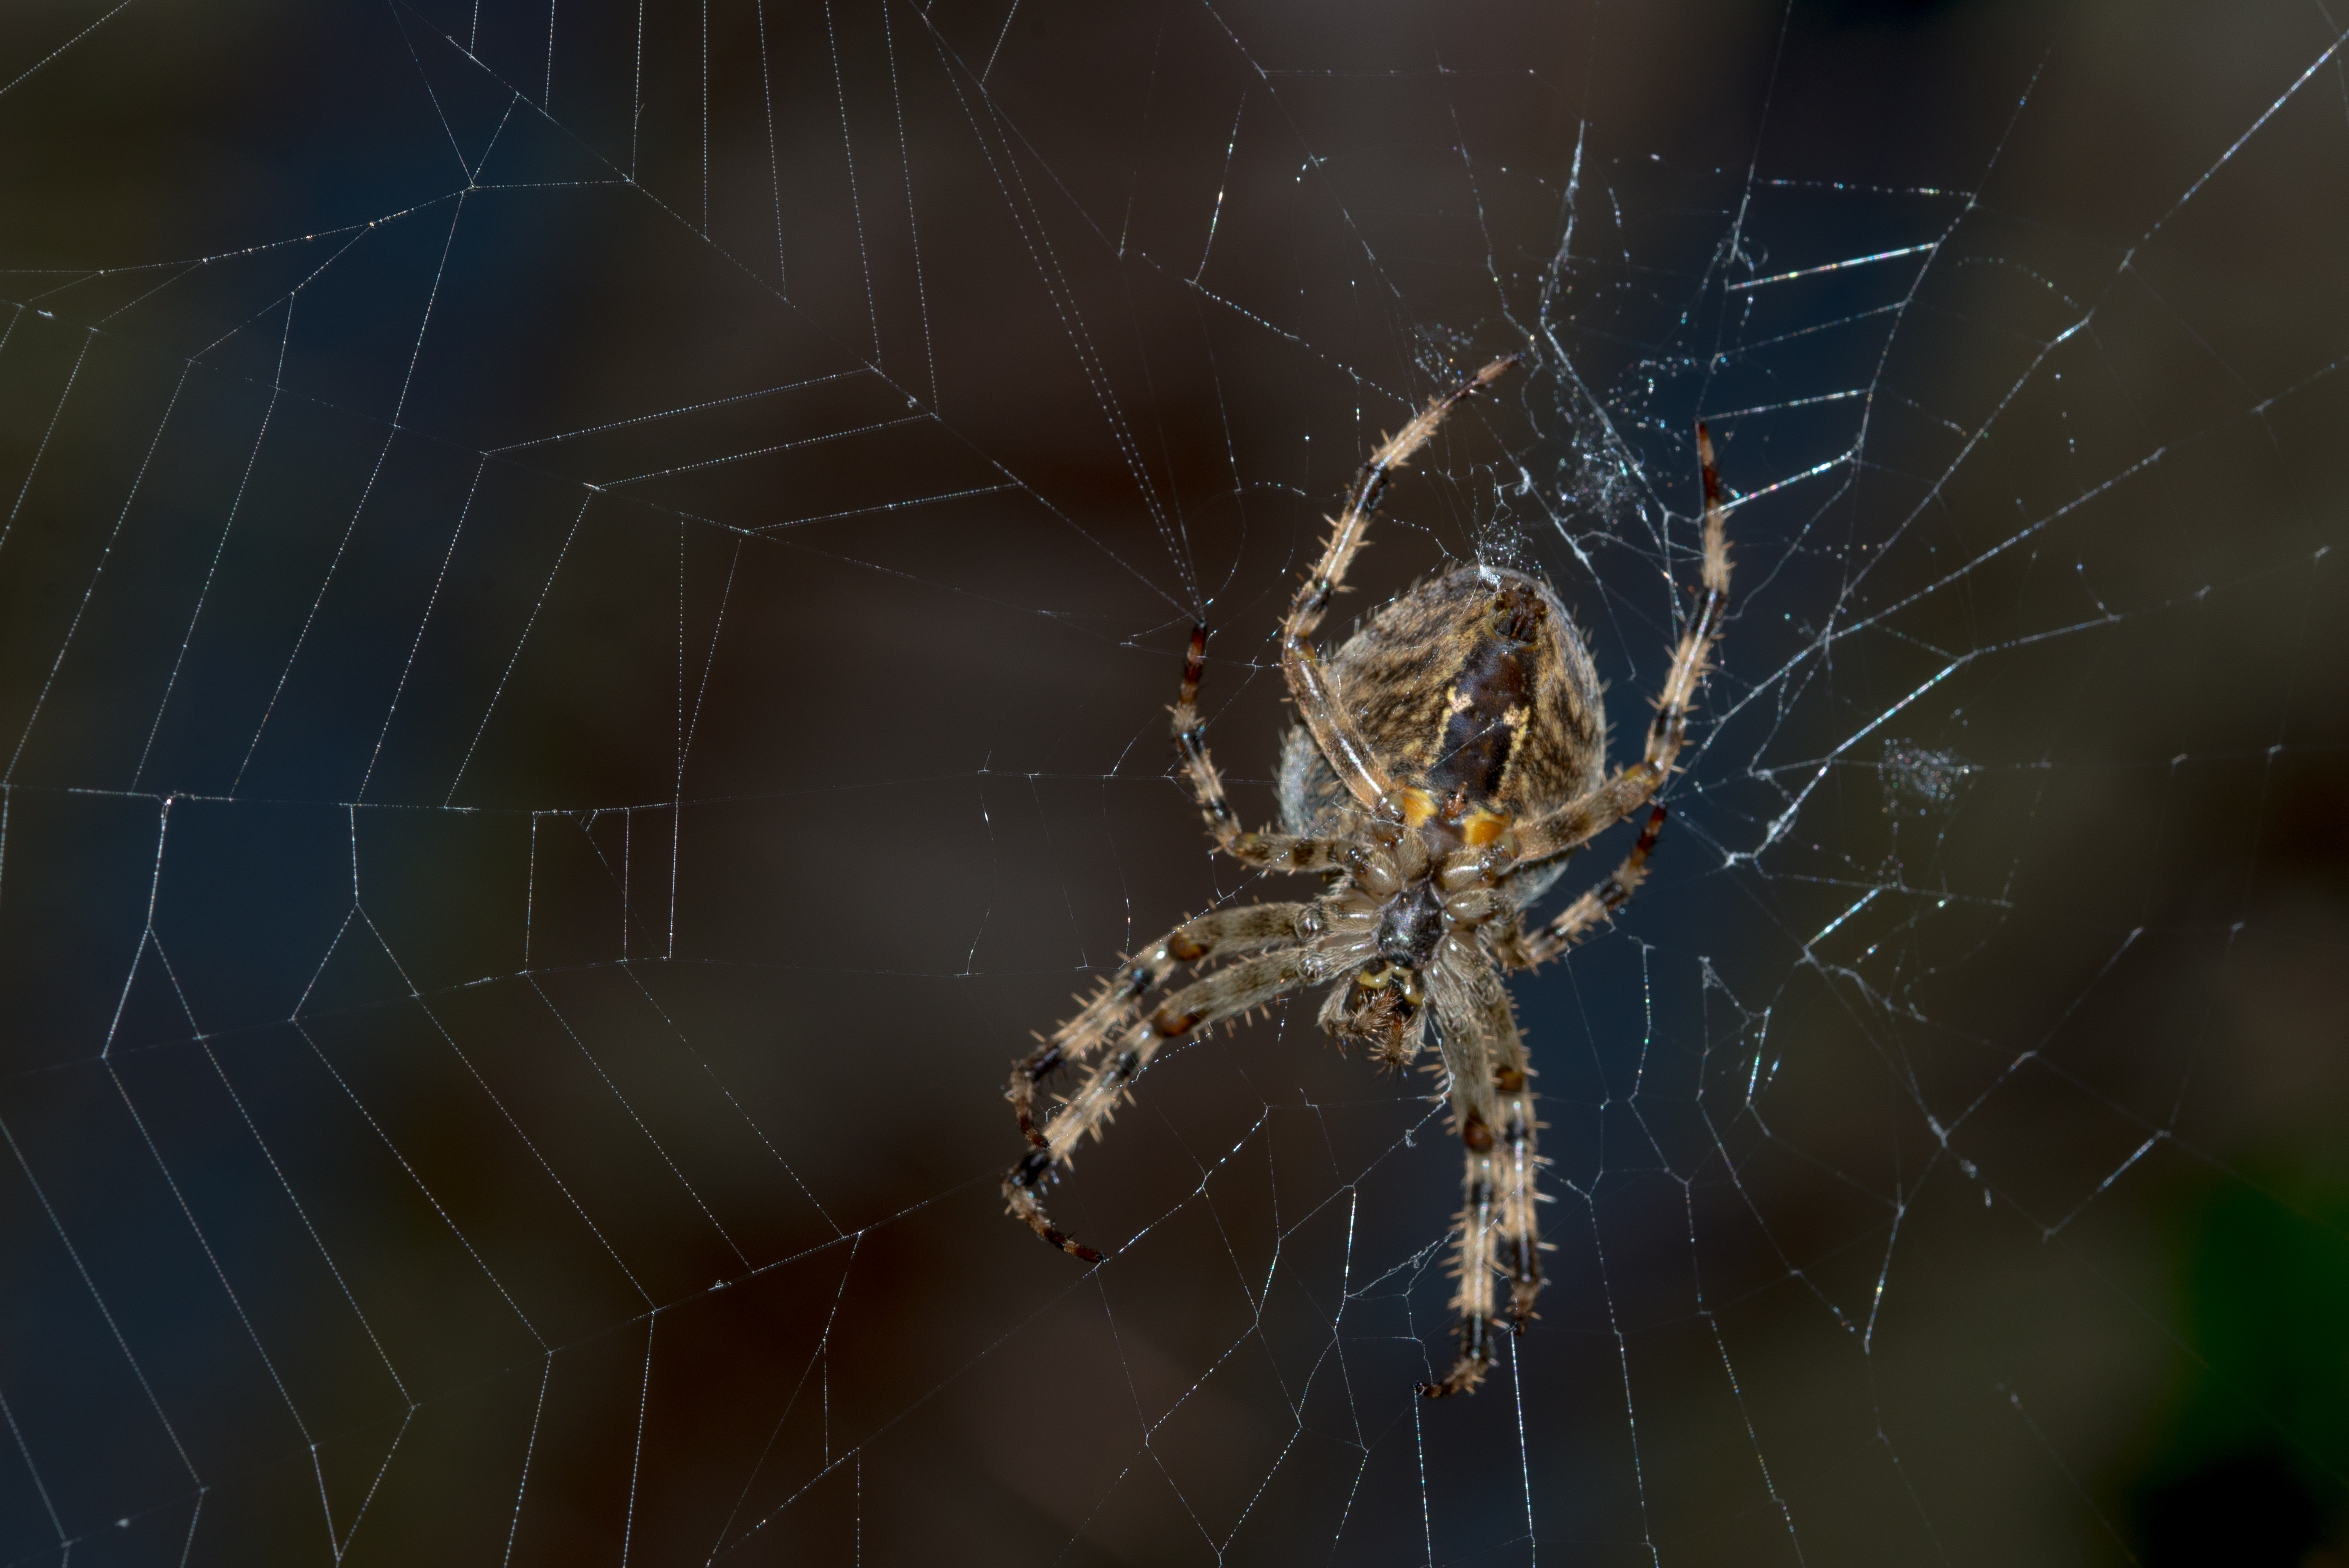
nature, animal, insect, close, fauna, material, invertebrate, spider web, cobweb, spider, arachnid, garden spider, network, macro photography, arthropod, european garden spider, araneus, spider macro, orb weaver spider